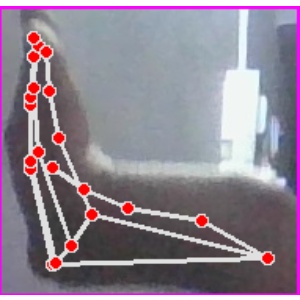
अक्षर: स